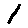
Label: 1